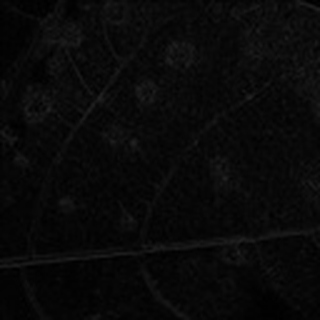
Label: cotton_target_spot